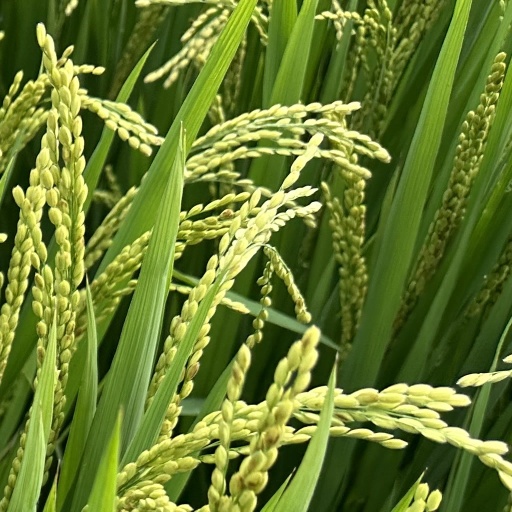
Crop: rice